Future Attack Reconnaissance Aircraft

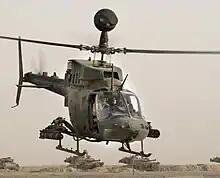
FARA would have developed a successor to the OH-58 ("pictured") in the armed reconnaissance role

U.S. Army officials called the FARA its "'knife-fighter' of future Army Aviation capabilities", providing maximum performance in a small package. Per the initial request for proposal, FARA candidates will use the engine selected under the Improved Turbine Engine Program (ITEP). Performance goals were set with few restrictions aside from maximum dimensions not to exceed for both rotor diameter and fuselage width. The proposed FARA aircraft must integrate government furnished equipment (weapons and engine) with an affordability goal, and should meet desired range, endurance, and payload targets.